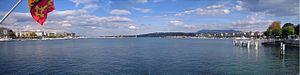
Panorama de la rade de Genève prise depuis le pont du Mont-Blanc
La région Rhône-Alpes regroupe huit départements : l'Ain, l'Ardèche, la Drôme, l'Isère, la Loire, le Rhône, la Savoie et la Haute-Savoie. Deuxième région de France en superficie après Midi-Pyrénées, Rhône-Alpes est également la deuxième en population après l'Île-de-France. Sa préfecture est Lyon.